History of the Panama Canal

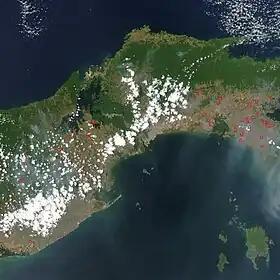
Satellite image showing the location of the Panama Canal: dense jungles are visible in green, topped by clouds

The first to conceive the idea of the Panama Canal was the Spanish conquistador Vasco Núñez de Balboa, who first crossed the Isthmus of Panama in 1513. He wrote in his journal the possibility of a canal but did not take action. Instead, the first trans-isthmian route was established to carry the plunder of Peru to Spain from Panama to Nombre de Dios.